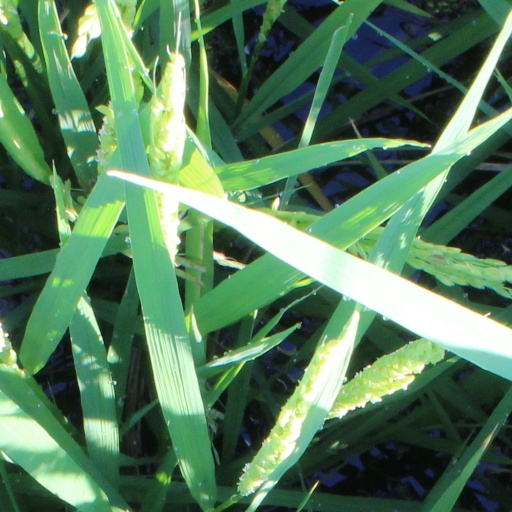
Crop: rice